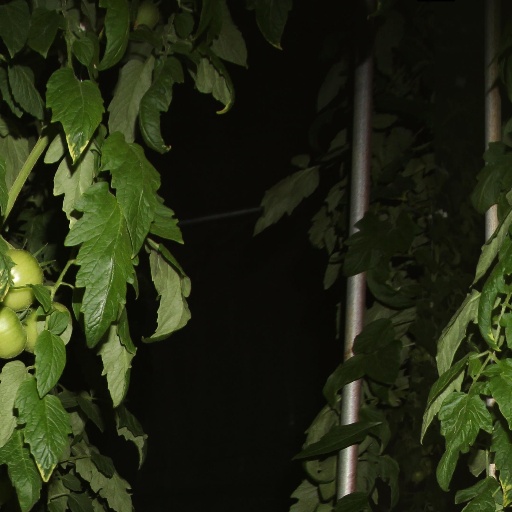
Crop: tomato